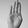
ASL letter: B